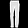
Label: Trouser